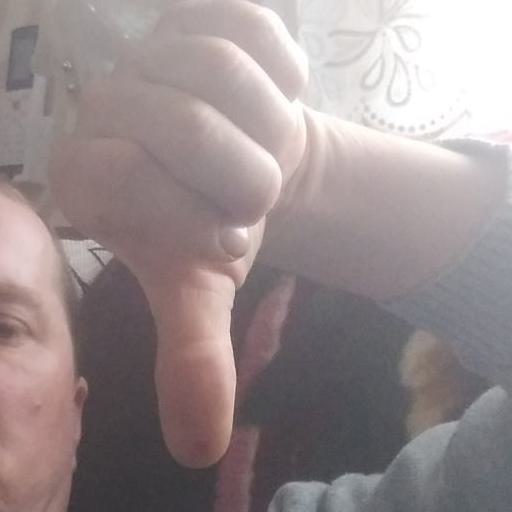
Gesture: dislike